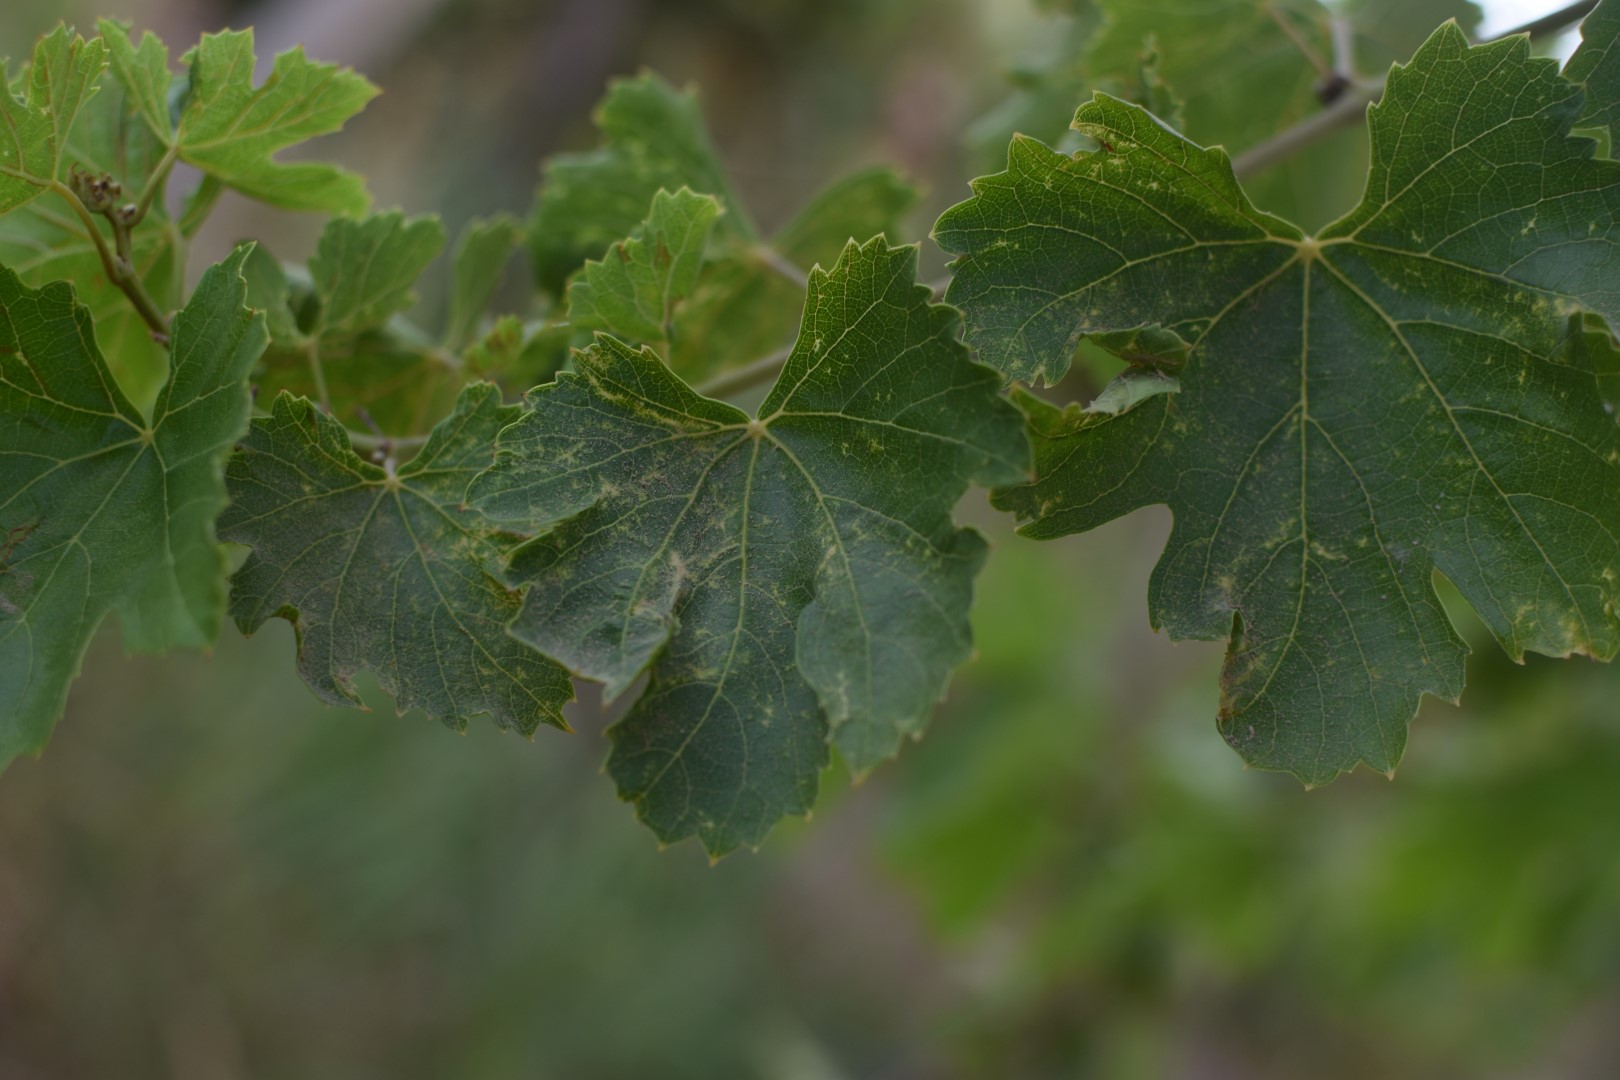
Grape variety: Thompson Seedless